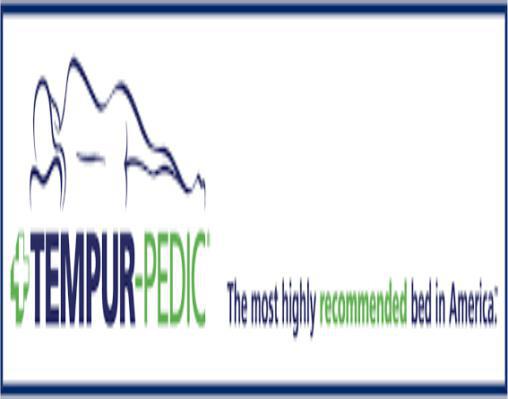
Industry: Necessities